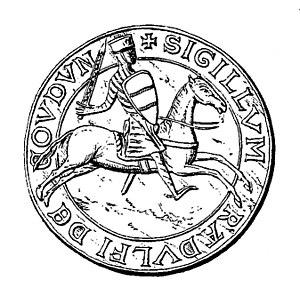
Sceau de Raoul de Coudun D'après De Gaignières dans Histoire de l'Abbaye N-D d'Ourscamp- A.Peigné-Delacourt - BnF
Coudun est une commune française située dans le département de l'Oise, en région Hauts-de-France.